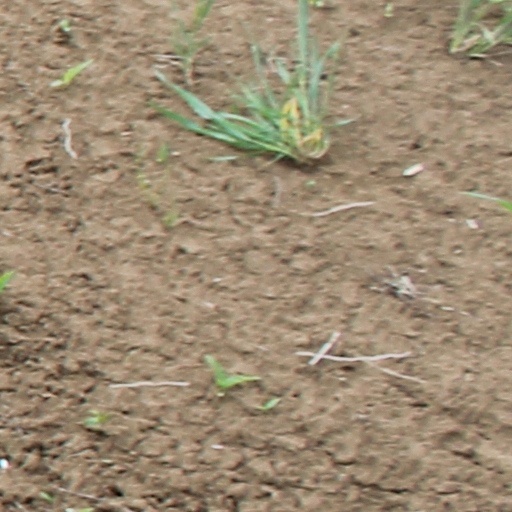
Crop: wheat